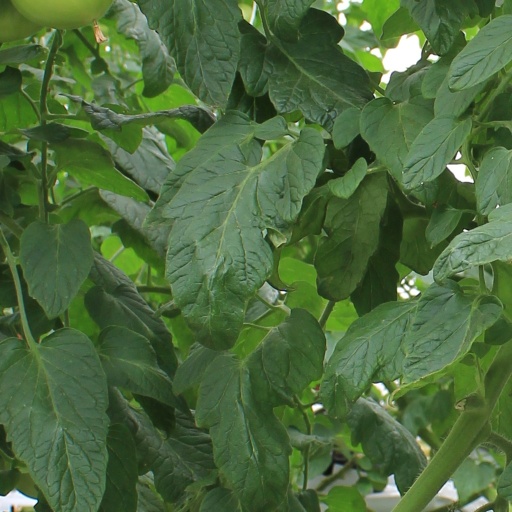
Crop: tomato